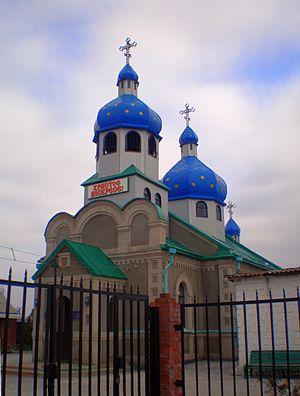
Novoazovsk est une ville de l'oblast de Donetsk, en Ukraine, et le centre administratif du raïon de Novoazovsk. Sa population s'élève à 11 760 habitants en 2013.